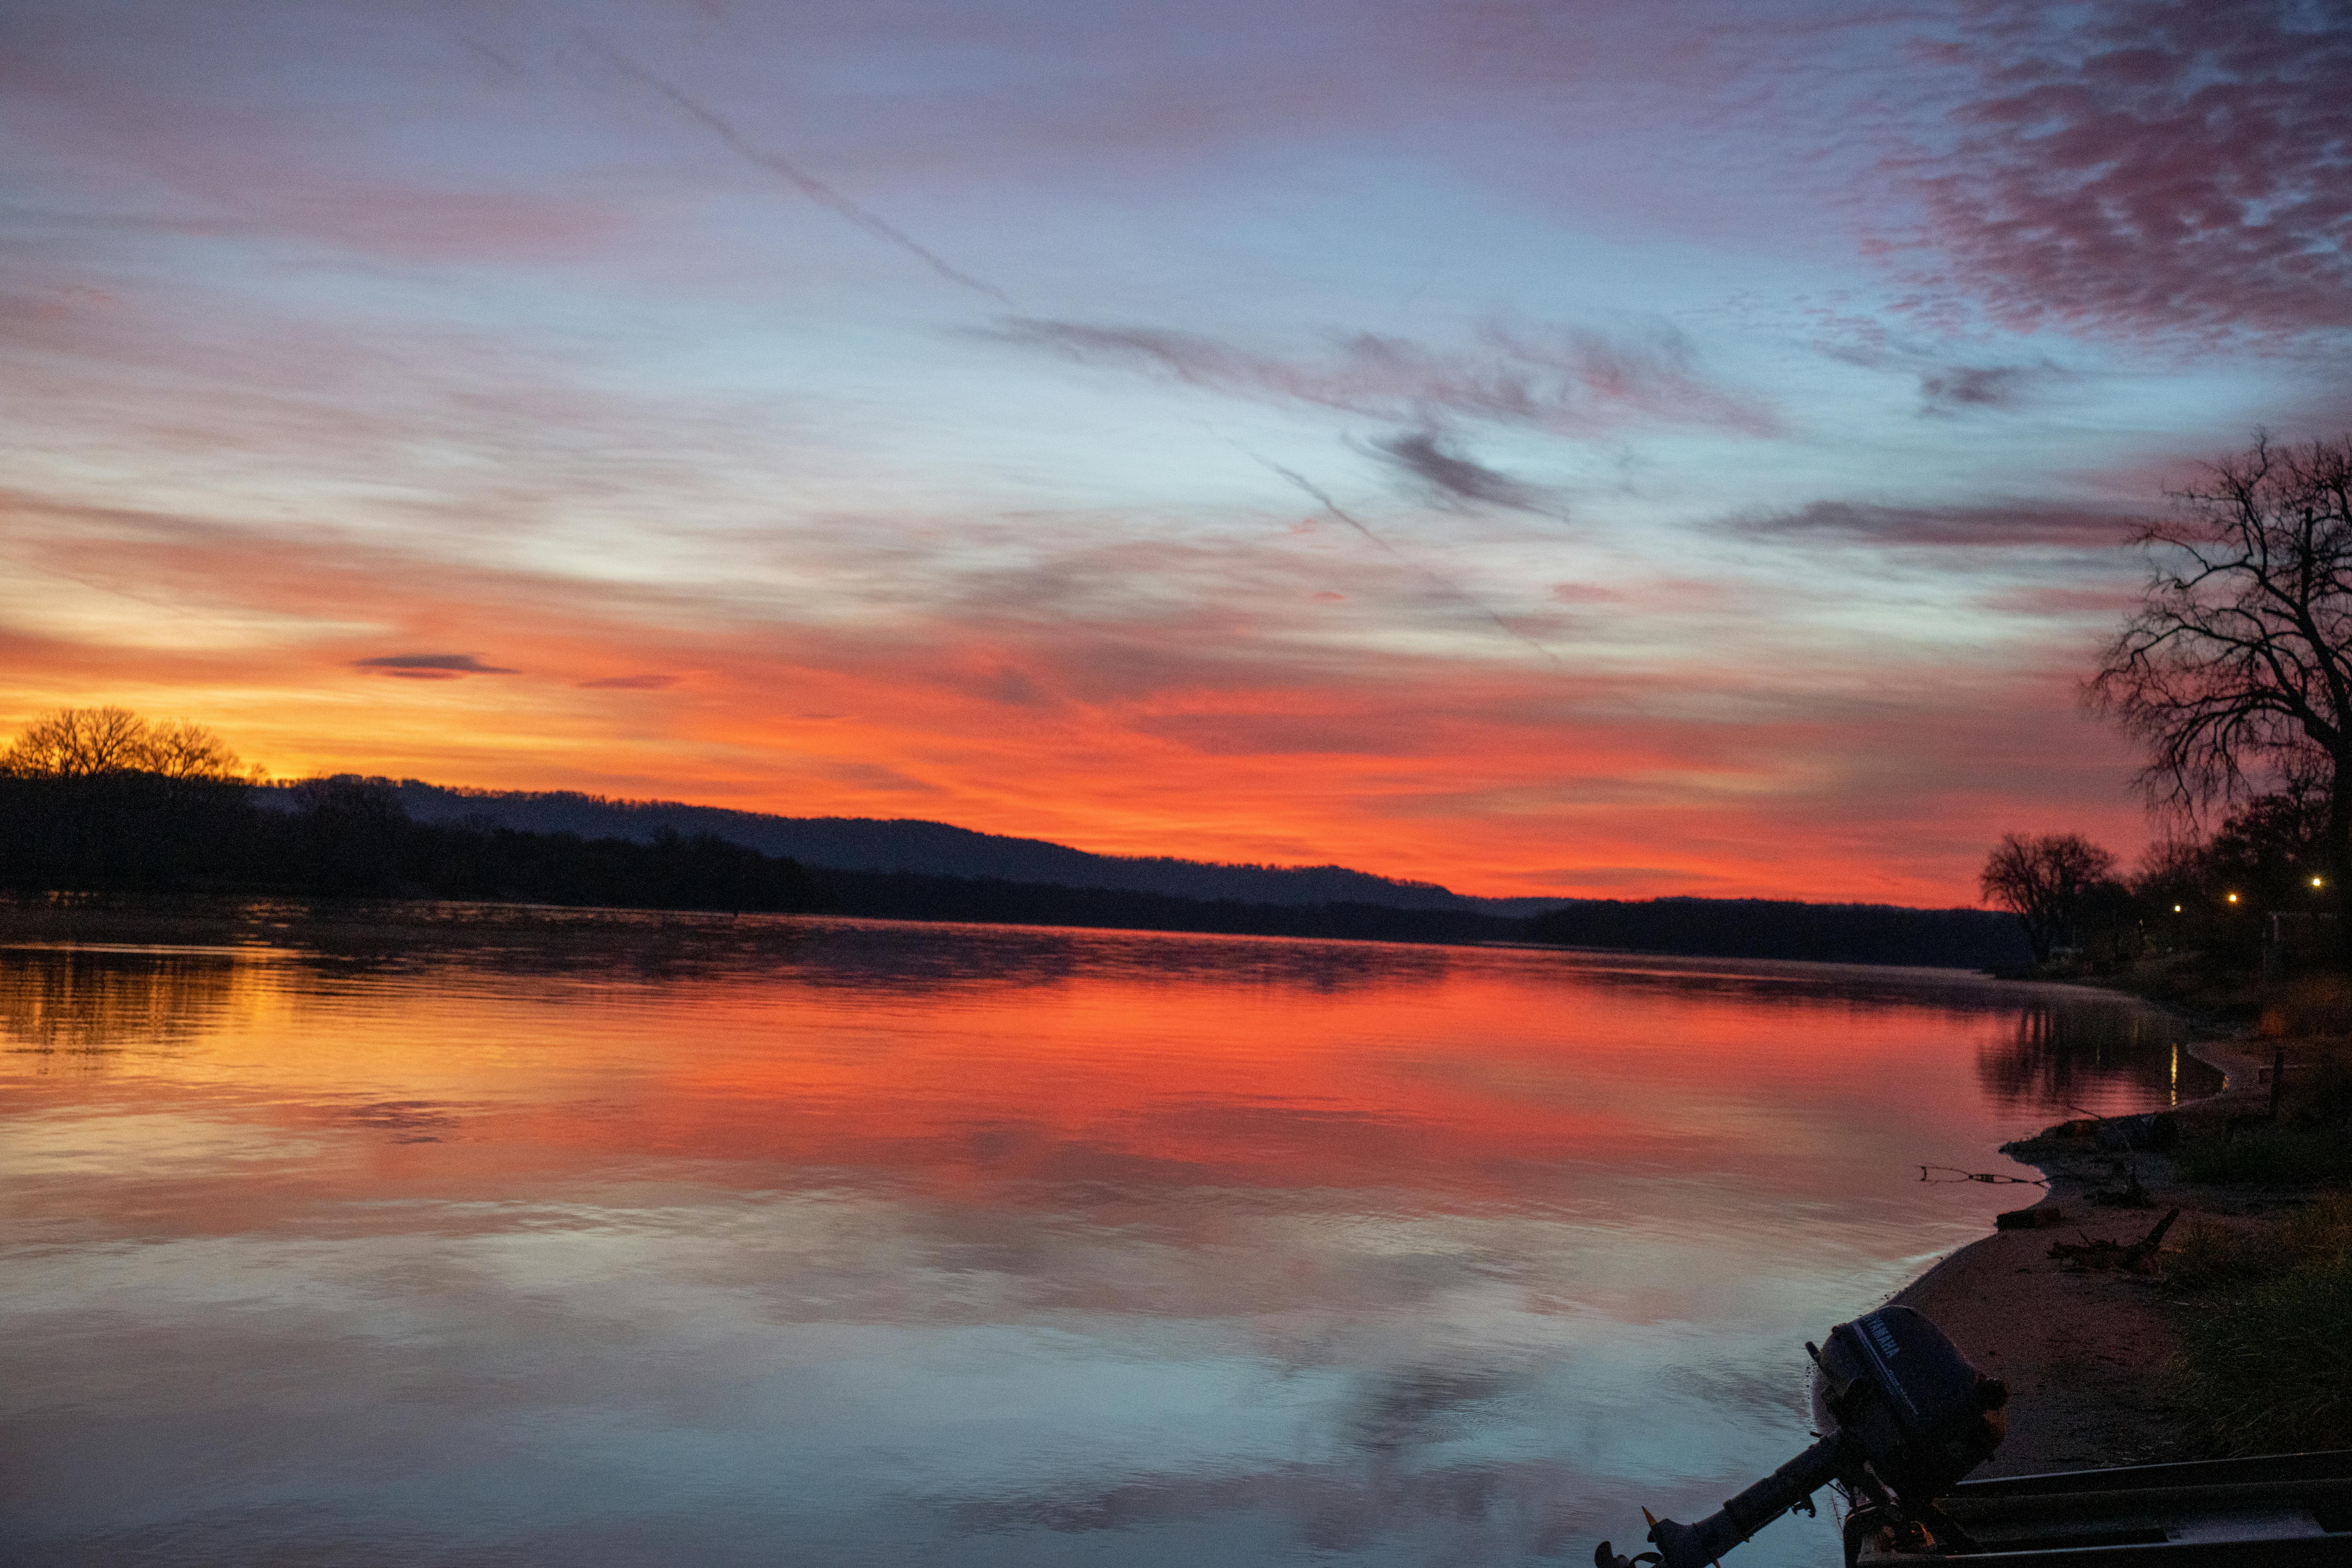
natural, sky, water, afterglow, water resources, sunset, body of water, cloud, nature, horizon, dusk, fluid, sunrise, red sky at morning, orange, evening, reflection, waterway, lake, bank, landscape, liquid, watercourse, sunlight, channel, river, morning, loch, dawn, reservoir, shore, fluvial landforms of streams, meteorological phenomenon, lake district, heat, backlighting, sound, shadow, bayou, beach, floodplain